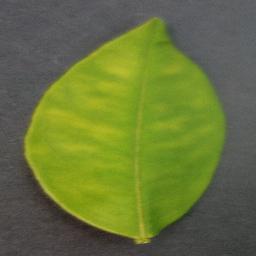
Label: Orange___Haunglongbing_(Citrus_greening)